The Times of India

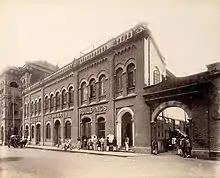
Times of India Buildings,

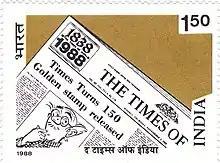
"TOI" on a 1988 stamp

"TOI" issued its first edition on 3 November 1838 as The Bombay Times and Journal of Commerce. The paper was published on Wednesdays and Saturdays under the direction of Raobahadur Narayan Dinanath Velkar, a Maharashtrian social reformer, and contained news from Britain and the world, as well as the Indian Subcontinent. J. E. Brennan was its first editor he died in 1839 and George Buist became the Editor. It became a daily in 1850 under him. George Buist had a pro British editorial policy and a Parsi shareholder Fardoonji Naoroji wanted him to change his editorial policy particularly in background of the Indian Rebellion of 1857. However, Buist refused to change his editorial policy or give up his editorial independence. After a shareholder's meeting he was replaced by Robert Knight.